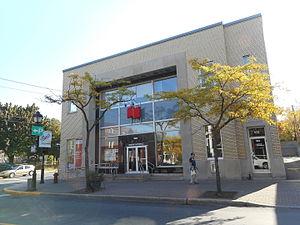
160-162, rue Saint-Charles Ouest, Longueuil, Québec Banque Nationale patrimoine-culturel.gouv.qc.ca
La Banque nationale du Canada ou BNC est un groupe intégré qui propose des services financiers complets à une clientèle de particuliers, de petites et moyennes entreprises net de grandes entreprises dans son marché national, ainsi que des services spécialisés à l’échelle internationale. Elle offre toute la gamme des services bancaires, y compris tous les services d’une banque d’investissement à l’intention des grandes sociétés. Elle mène ses activités dans les marchés internationaux des capitaux et, par l’entremise de ses filiales, dans ceux du courtage de valeurs mobilières, de l’assurance, de la gestion de patrimoine ainsi que de la gestion de fonds communs de placement et de régimes de retraite.
Cet article traite des événements qui se sont produits durant l'année 1979 au Québec.